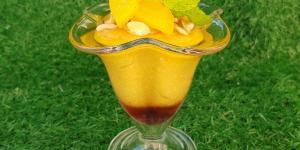
flan vegano de melocoton